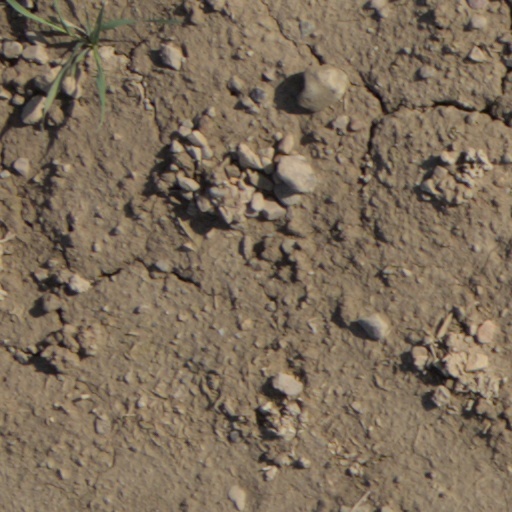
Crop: wheat